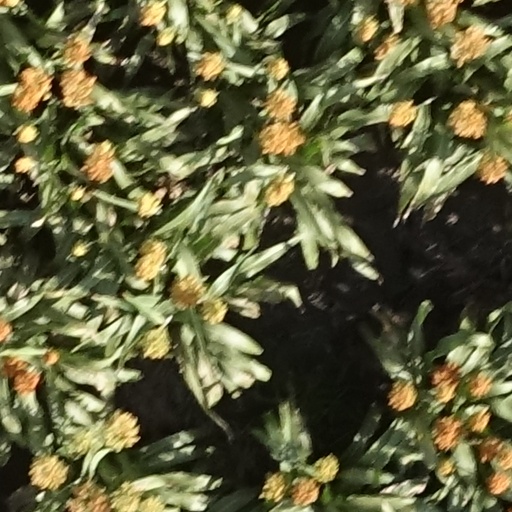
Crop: sorghum